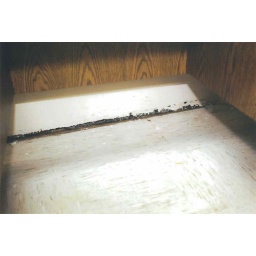
Peeling paint chips dust the floor under the wooden desk shown in previous photo. (Credit: Ray Chavez for the Receiver)